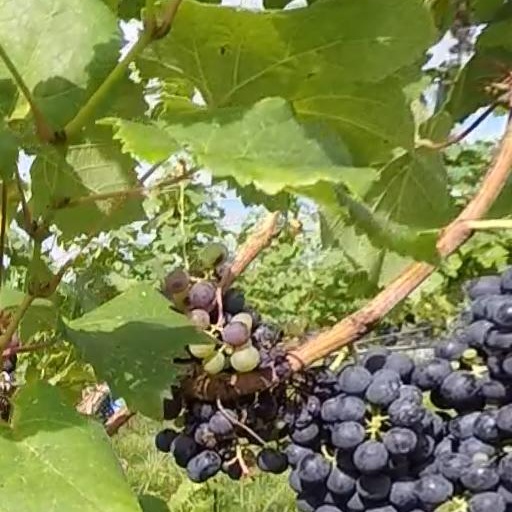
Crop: grape